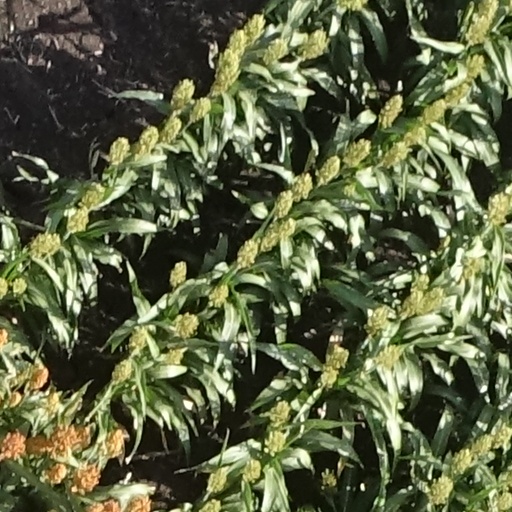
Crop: sorghum